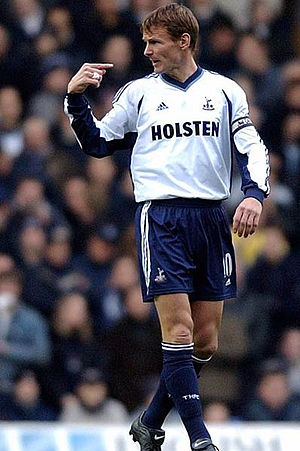
Teddy Sheringham
Edward Paul "Teddy" Sheringham er en tidligere engelsk fodboldspiller. Sheringham spillede som angriber, og han havde en succesfuld karriere på klubniveau, da han vandt næsten alle store titler i sine klubber. Den mest kendte bedrift, var da han var med til vinde the Treble med Manchester United i 1998–99-sæsonen.